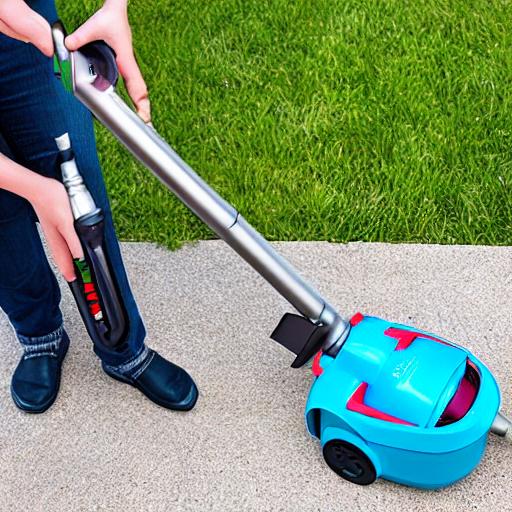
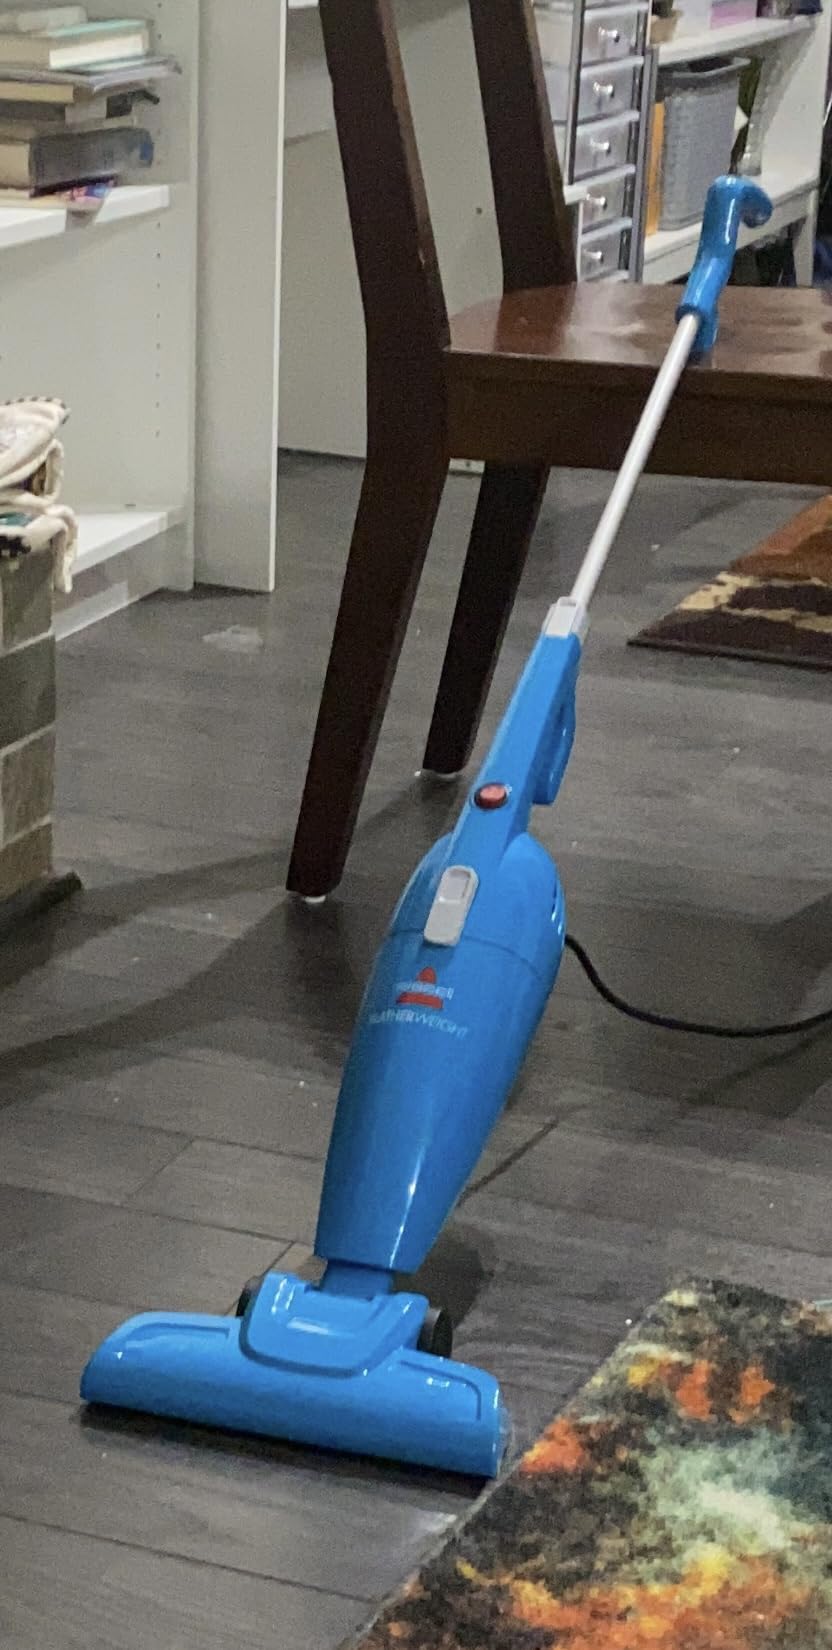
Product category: items_vacuum
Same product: no